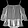
Label: Shirt